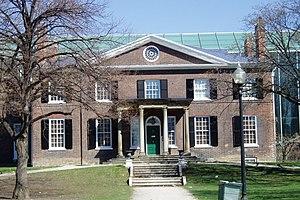
Cet article recense les lieux patrimoniaux de Toronto inscrits au répertoire des lieux patrimoniaux du Canada, qu'ils soient de niveau provincial, fédéral ou municipal.
Voici la liste des lieux historiques nationaux du Canada situé à Toronto. En mars 2011, on compte 36 lieux historiques nationaux à Toronto.
The Grange est une résidence historique située à Toronto, 317, Dundas Street, à l'extrémité d'un parc boisé du centre-ville.